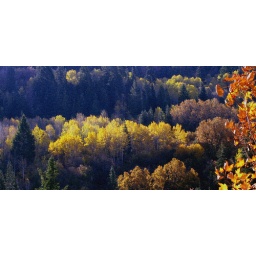
The maple groves seem to float amongst the spruces and firs like golden clouds in autumnal skies.